St Andrew's Church, Church Road, Hove

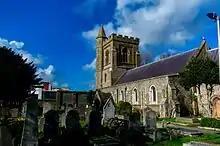
Westward view across the churchyard. Sir George Everest's headstone is the fourth from the left in the foreground; next to it on the left is his sister's headstone.

St Andrew's Church is an Anglican church in Church Road, Hove, in the English city of Brighton and Hove. It is usually referred to as St Andrew (Old Church) to distinguish it from another St Andrew's Church in Waterloo Street, elsewhere in Hove. It served as Hove's parish church for several centuries until 1892, although the building was in a state of near-ruin until Hove began to grow from an isolated village to a popular residential area in the early 19th century.